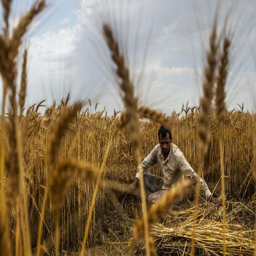
usually hectares are planted with wheat and a lower area this year is on account .